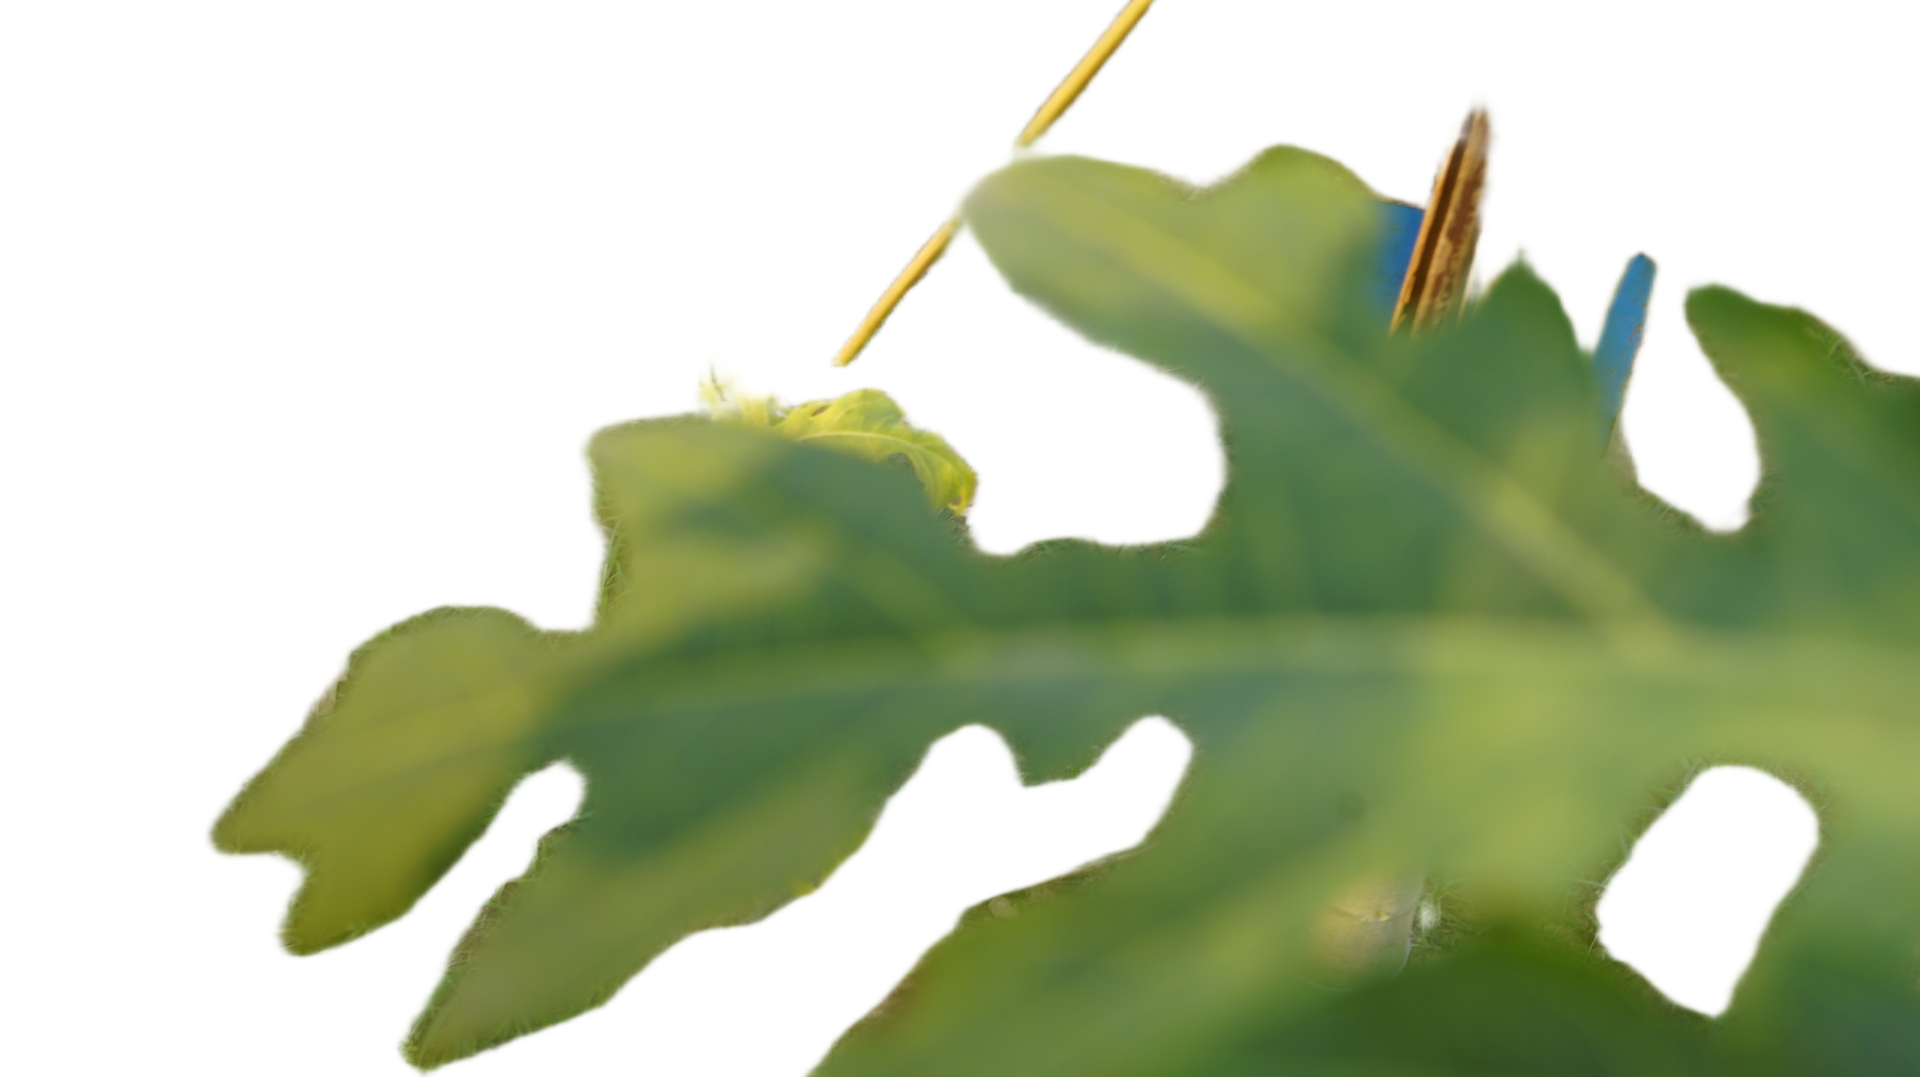
Crop: Papaya
Label: Mosaic_Virus